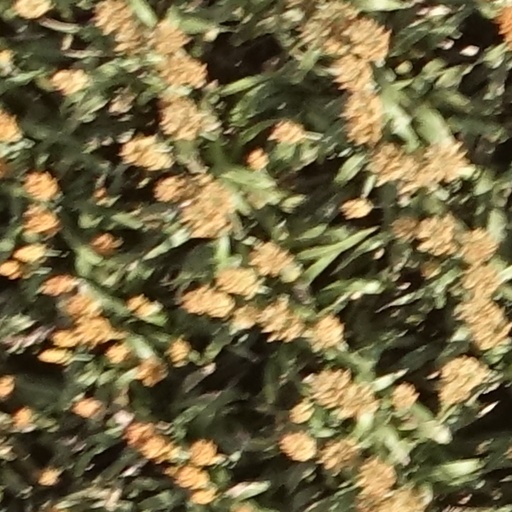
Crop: sorghum